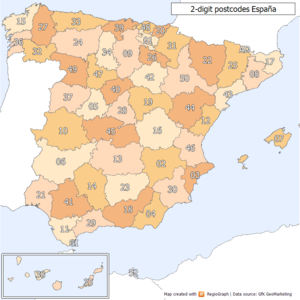
Le système du code postal espagnol comprend une série de codes utilisés pour améliorer le fonctionnement de la poste en Espagne. Les codes postaux ont été introduits en Espagne en 1982, coïncidant avec la mise en marche des procédés automatisés de classification de la correspondance.